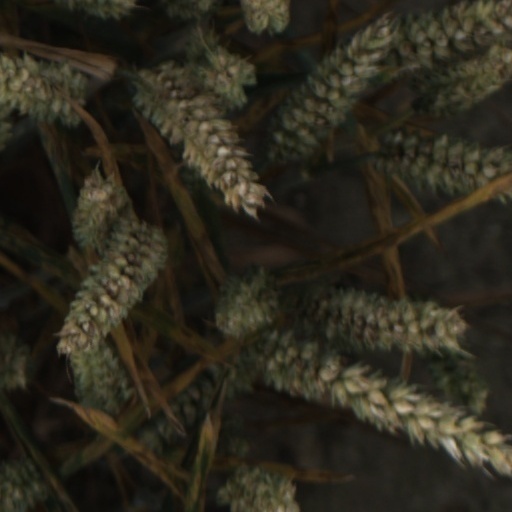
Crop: wheat